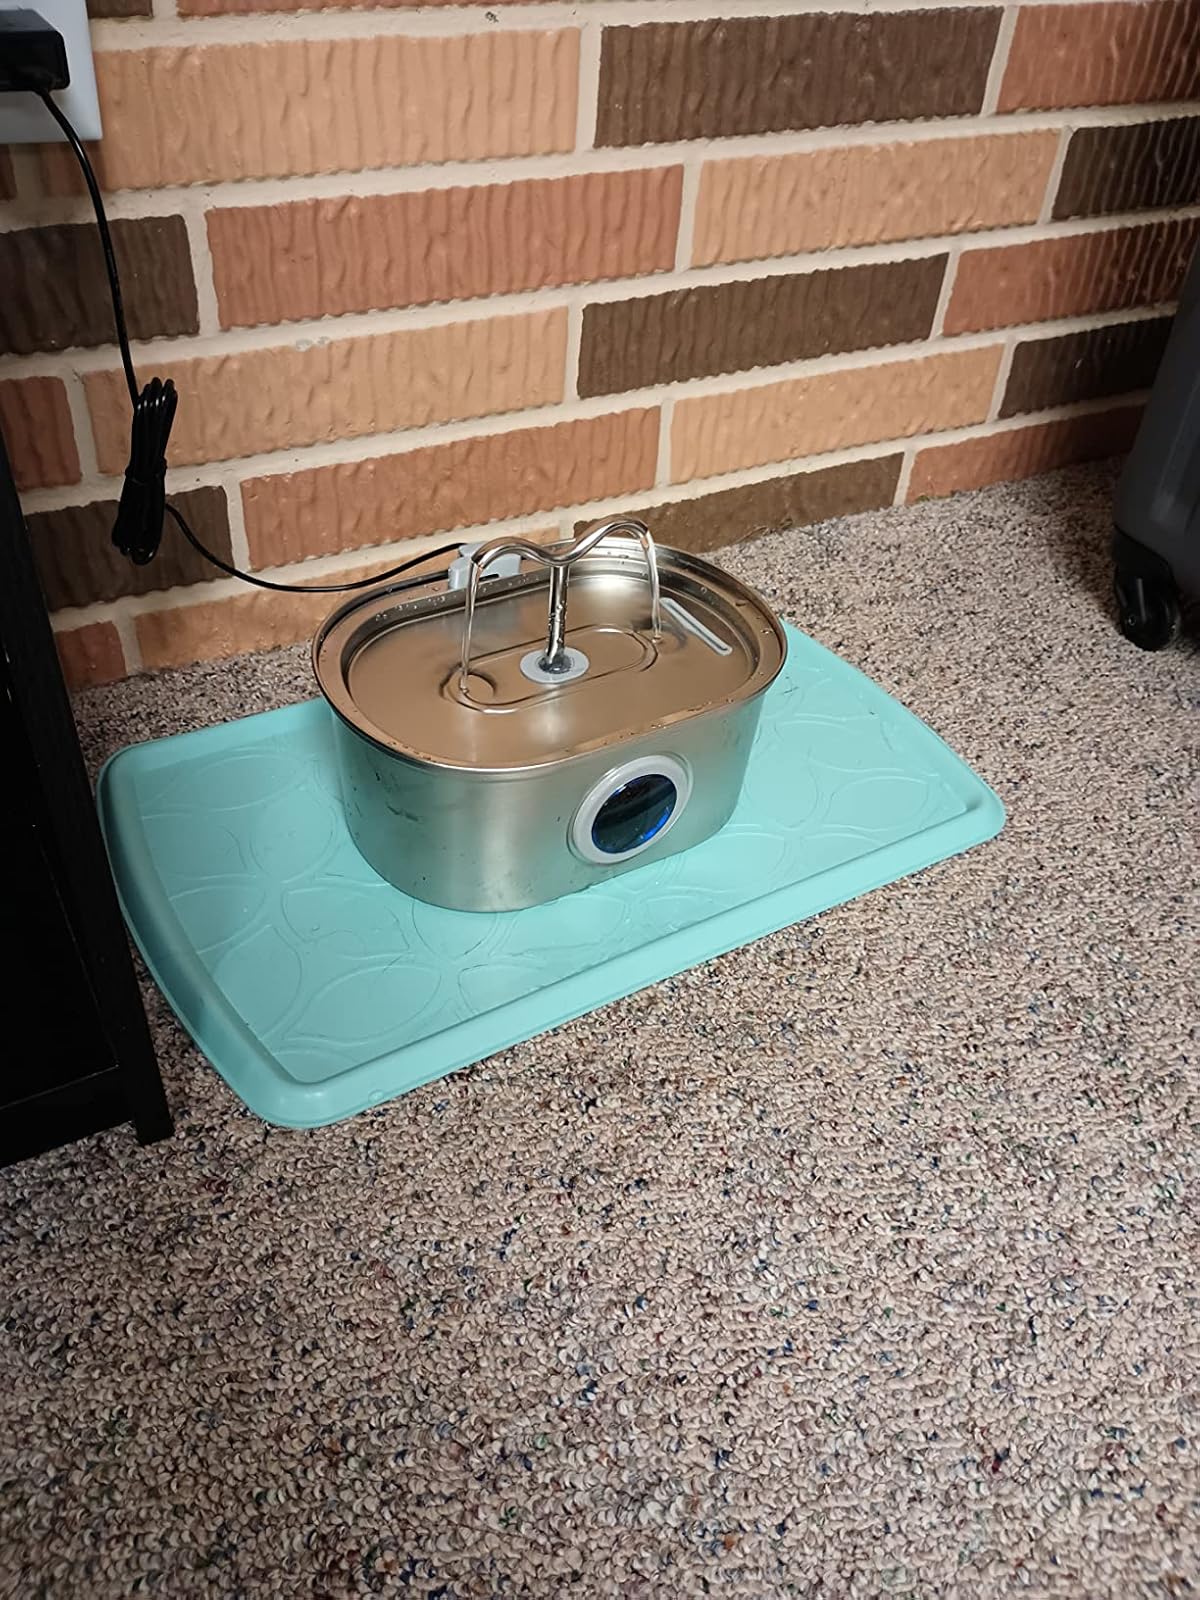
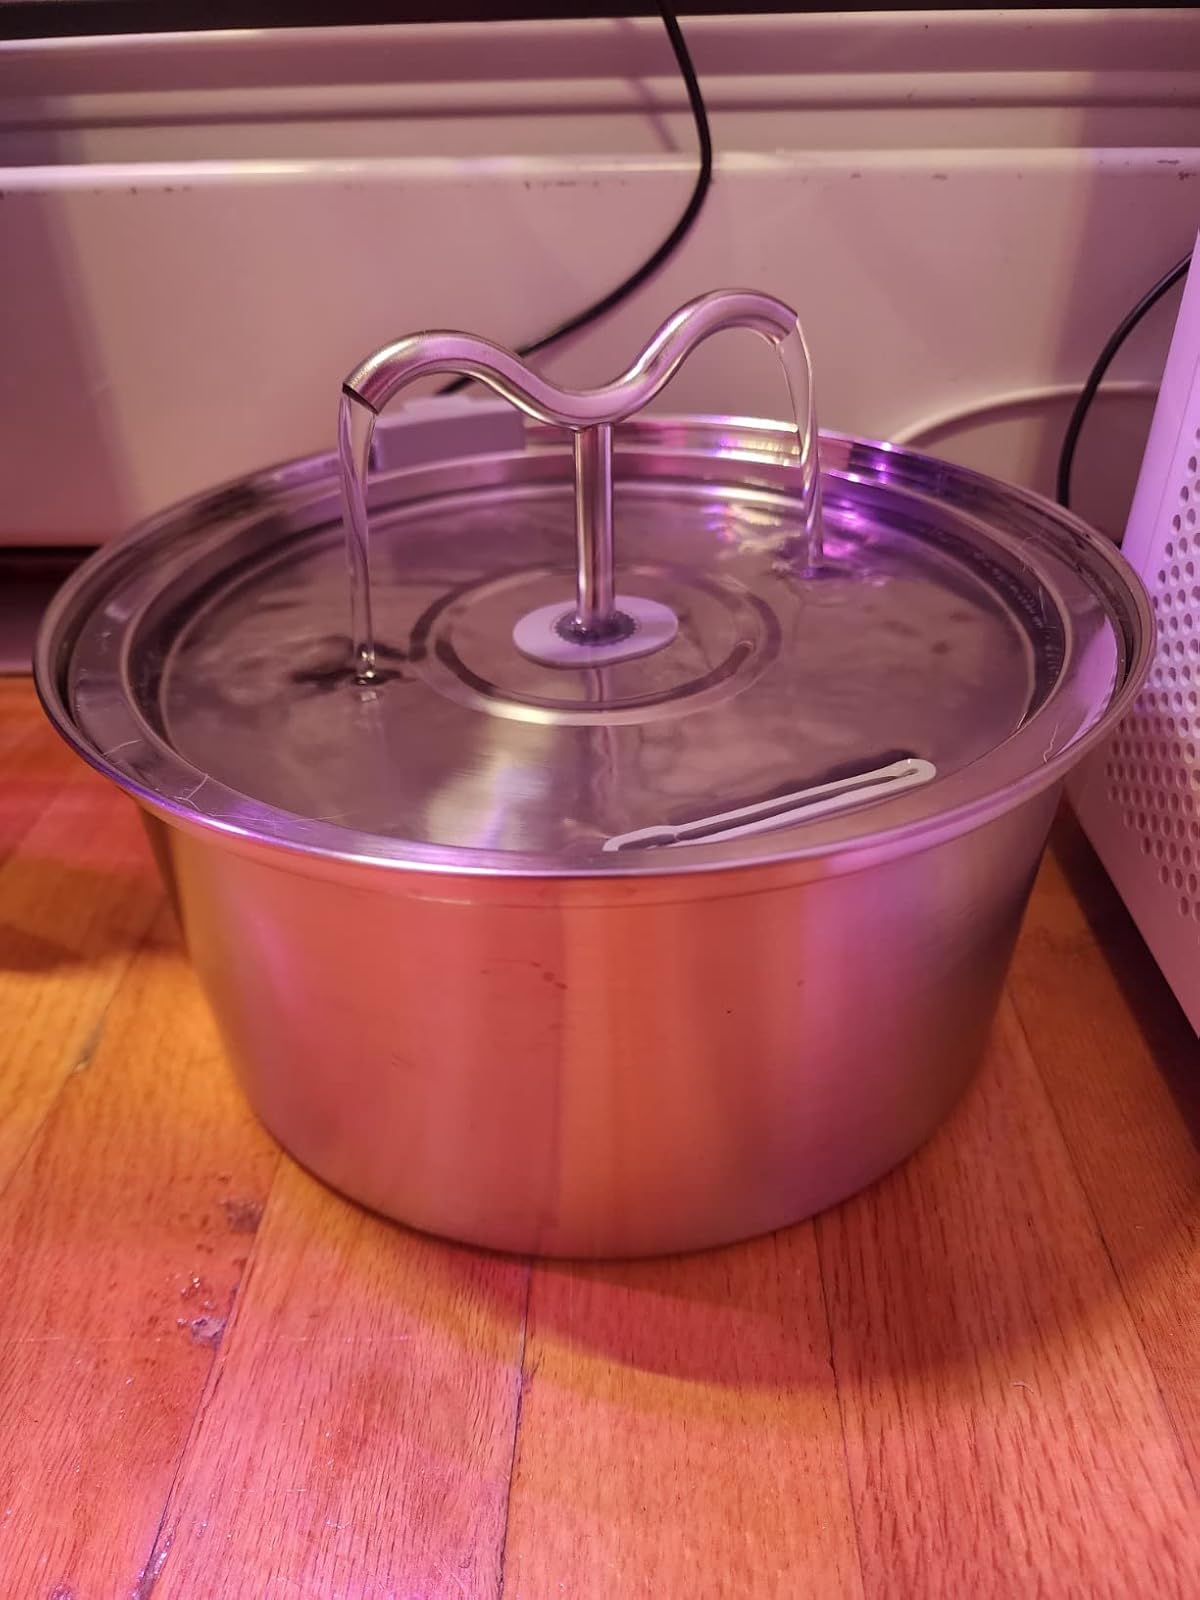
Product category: items_bowl
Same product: no